Uranium mining in Utah

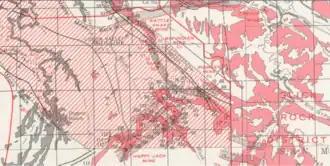
Geological map of the Lisbon Valley area with key uranium mines numbered. The Mi Vida Mine is a red number 68.

Uranium was discovered in sandstone of the Chinle Formation in Lisbon Valley, San Juan County in 1913, and some carnotite was mined on a small scale for vanadium in 1917, 1940, and 1941. In the uranium mining boom of 1948, mining began in sandstone of the Permian Cutler Formation. Then in 1952, Charles Steen drilled into a rich uraninite orebody in the Triassic Chinle Formation; that type of deposit became the largest producer in the district. Ore is distributed along of outcrop on the southwest side of the Lisbon valley anticline. The district produced of UO (uranium oxide) through 1965.